Coinage of India

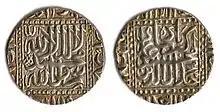
Silver Rupee of Akbar with inscriptions of the Islamic declaration of faith, the inscription reads: "There is no god but Allah, and Muhammad is the messenger of Allah."

The coins of the Chola Empire bear similarities with other South Indian dynastic issue coins. Chola coins invariable display a tiger crest. The appearance of the fish and bow on Chola issue coins that were emblems associated with the Pandyas and Cheras respectively suggests successful political conquest of these powers as well as co-option of existing coin issuing practices.